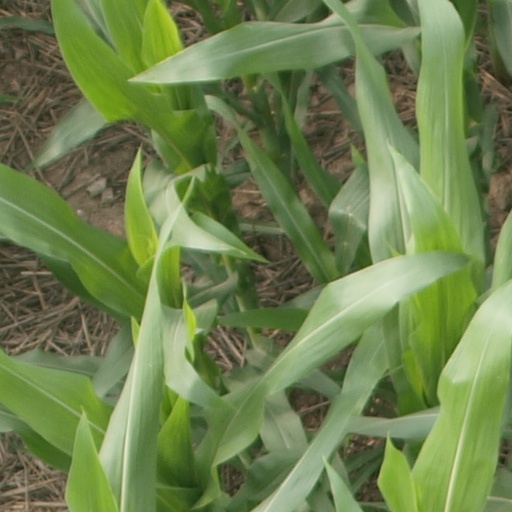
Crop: maize; corn